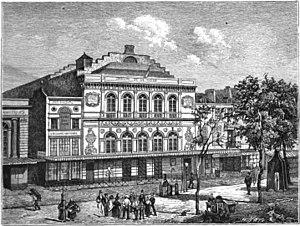
La Gaîté-Lyrique, anciennement théâtre de la Gaîté, est une salle de spectacle parisienne située 3bis rue Papin et reconvertie en centre culturel consacré aux arts numériques et aux musiques actuelles en 2011.